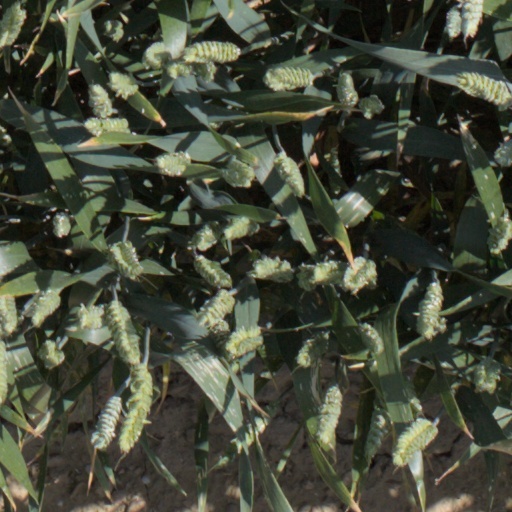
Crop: wheat